Wanlockhead

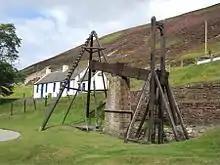
Hydraulic pumping engine at Wanlockhead

Despite a branch railway (see Leadhills & Wanlockhead Railway), also the highest in Scotland, which served the village from 1901 to 1939, lead mining declined in the 20th century and finished in the 1950s. From 1850 the Glasgow and South Western Railway had provided sidings at Mennock Lye Goods Depot for the use of the Wanlockhead and Leadhills mines.